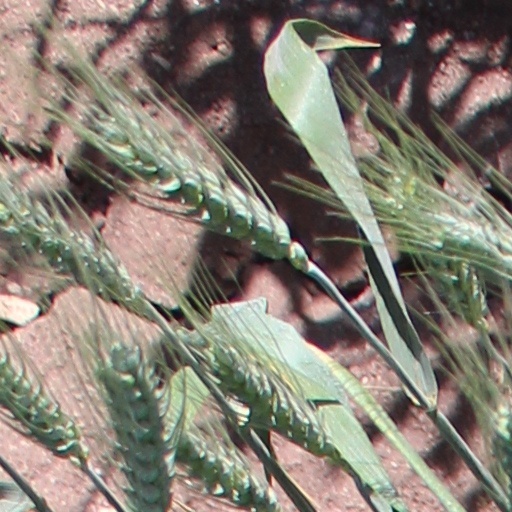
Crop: wheat